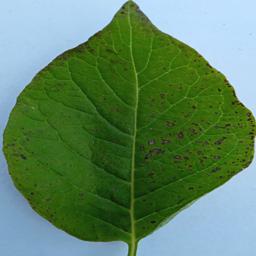
Etiqueta: Tizon_Temprano